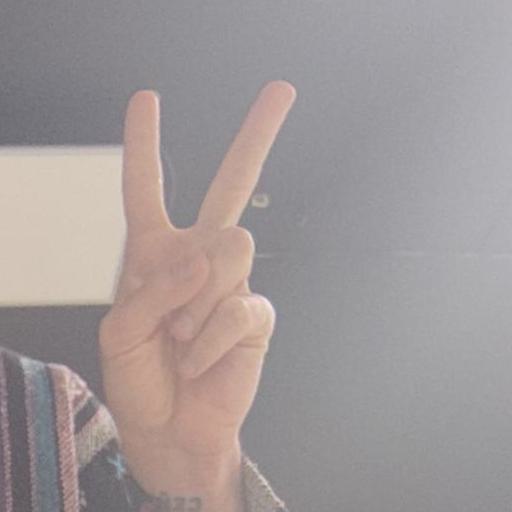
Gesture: peace